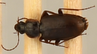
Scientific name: Calathus advena
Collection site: Niwot Ridge Mountain Research Station Site (NIWO), plot NIWO_007